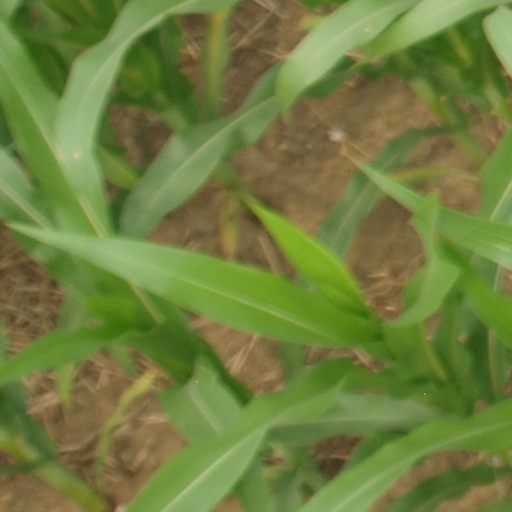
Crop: maize; corn